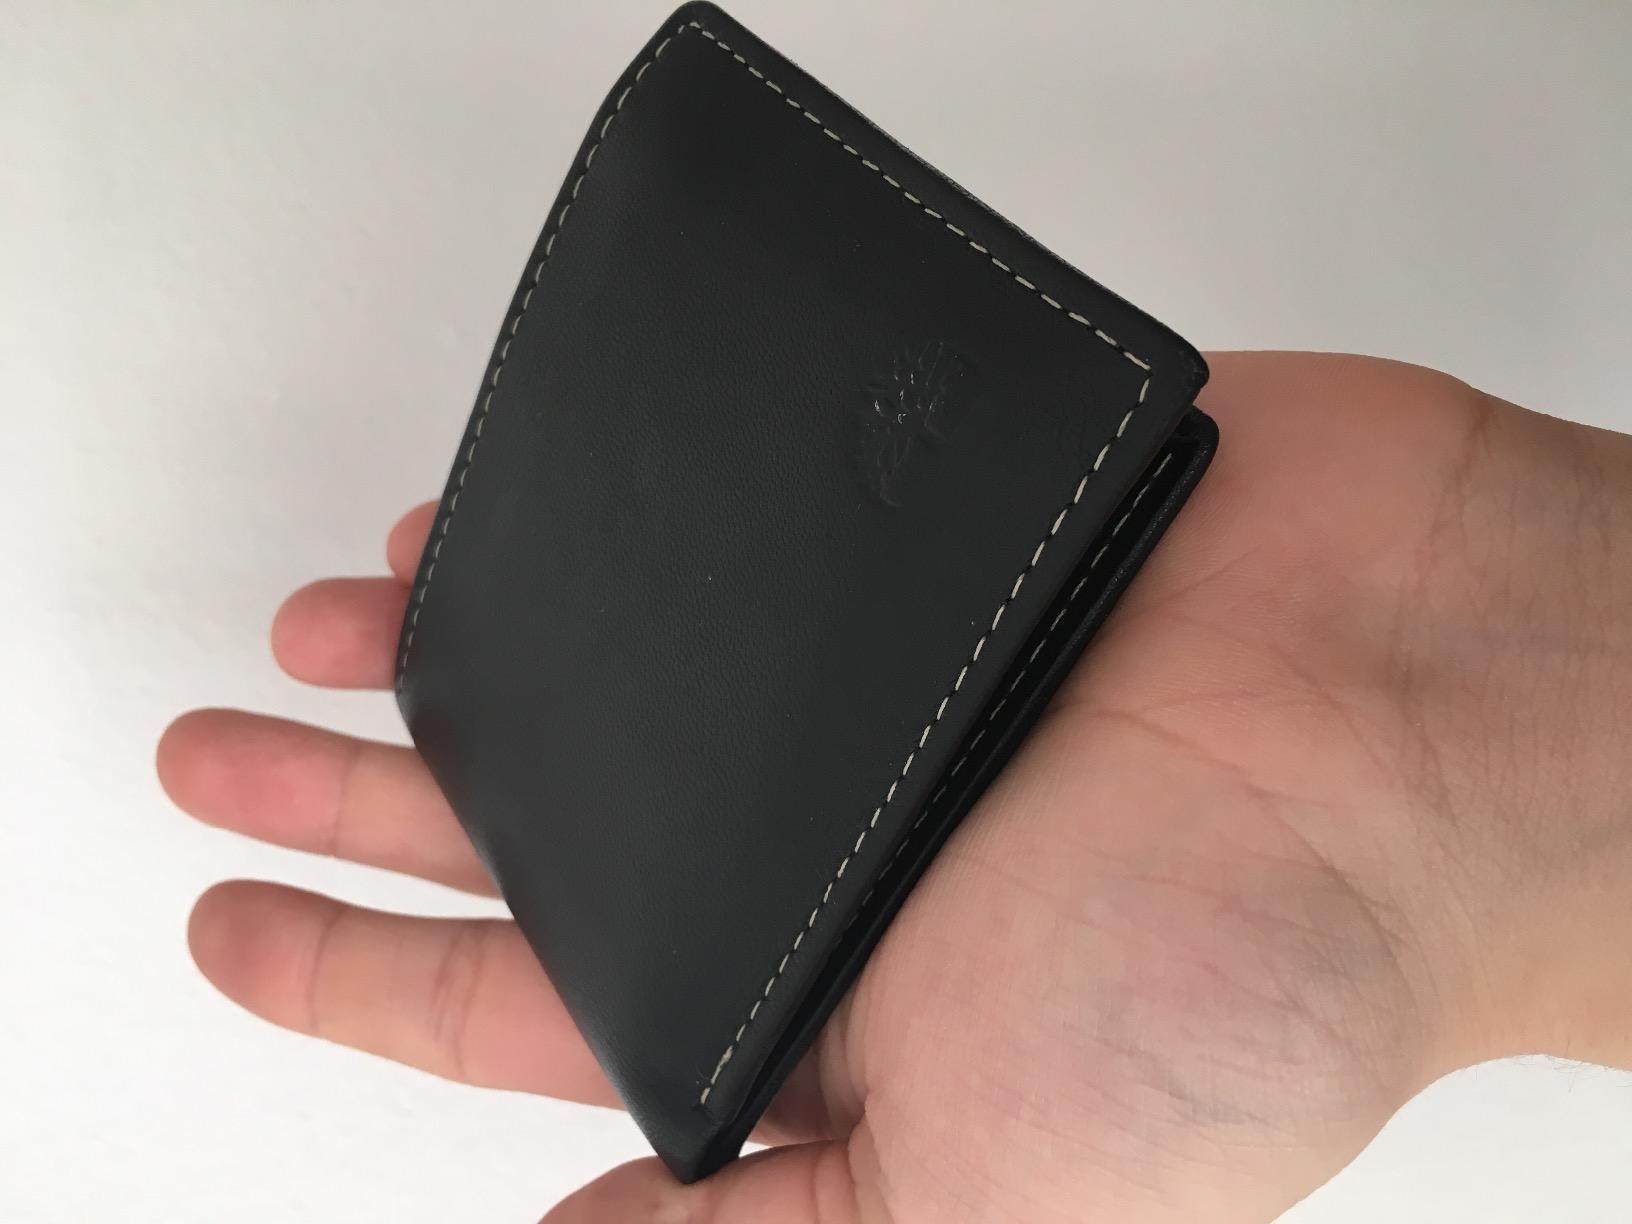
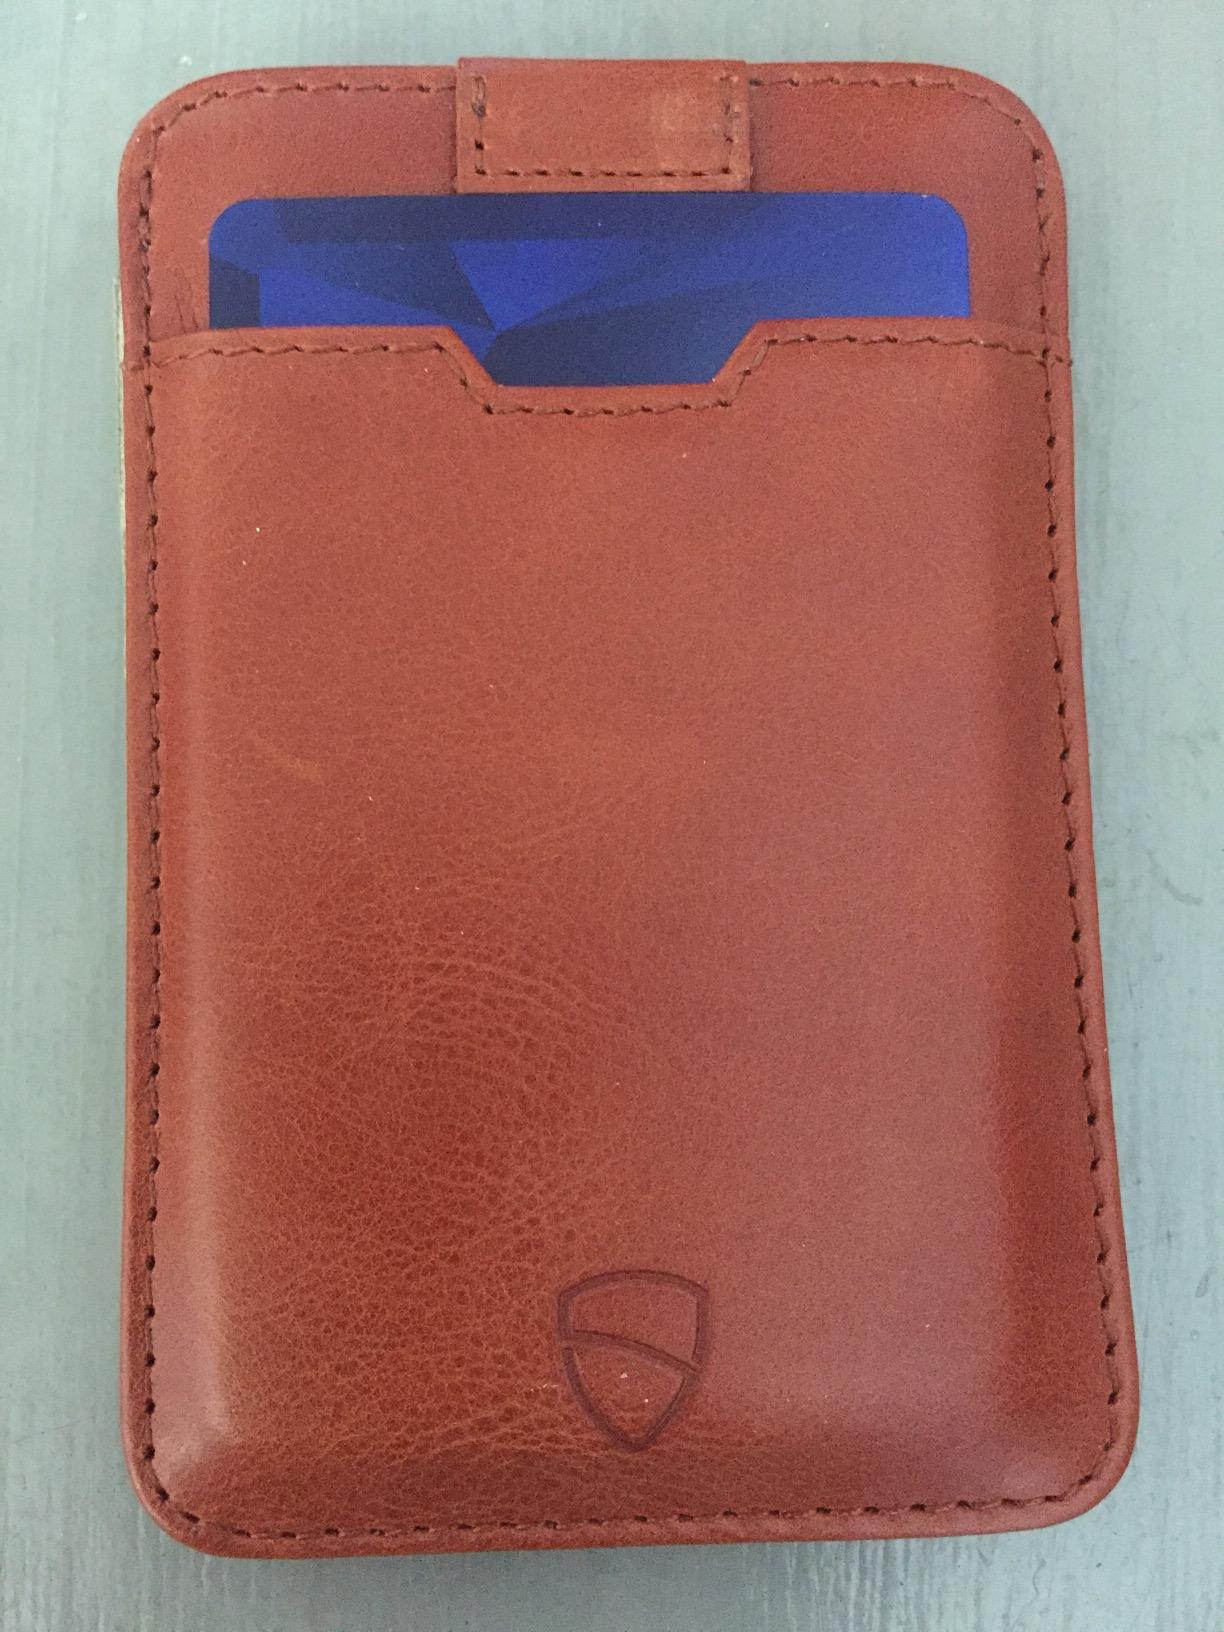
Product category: accessories_wallet
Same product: no